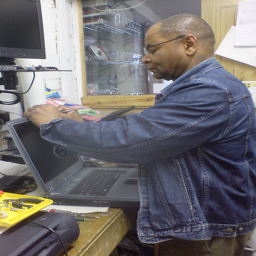
A man fixing a laptop in a jean jacket.
A man in a jean jacket holds onto a lap top.
A gentleman fixing the screen on a broken laptop.
A man attending to a laptop computer in a workshop
A man in a workshop working on a laptop computer.